Britain Awake

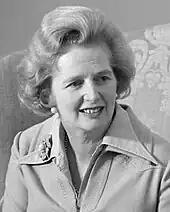
Thatcher in 1975

"Britain Awake" (also known as the Iron Lady speech) was a speech made by British Conservative Party leader Margaret Thatcher at Kensington Town Hall, London, on 19 January 1976. The speech was strongly anti-Soviet, with Thatcher stating that the Soviet Union was "bent on world domination" and taking advantage of détente to make gains in the Angolan Civil War. She questioned the British Labour government's defence cuts and the state of the NATO defences in parts of Europe. Thatcher stated that a Conservative government would align its foreign policy with the United States and increase defence spending. She also congratulated Malcolm Fraser and Robert Muldoon for their recent election as prime minister of Australia and New Zealand, respectively, but warned of the risks of a potential communist victory in the upcoming 1976 Italian general election. Thatcher urged the British public to wake from "a long sleep" and make a choice that "will determine the life or death of our kind of society".